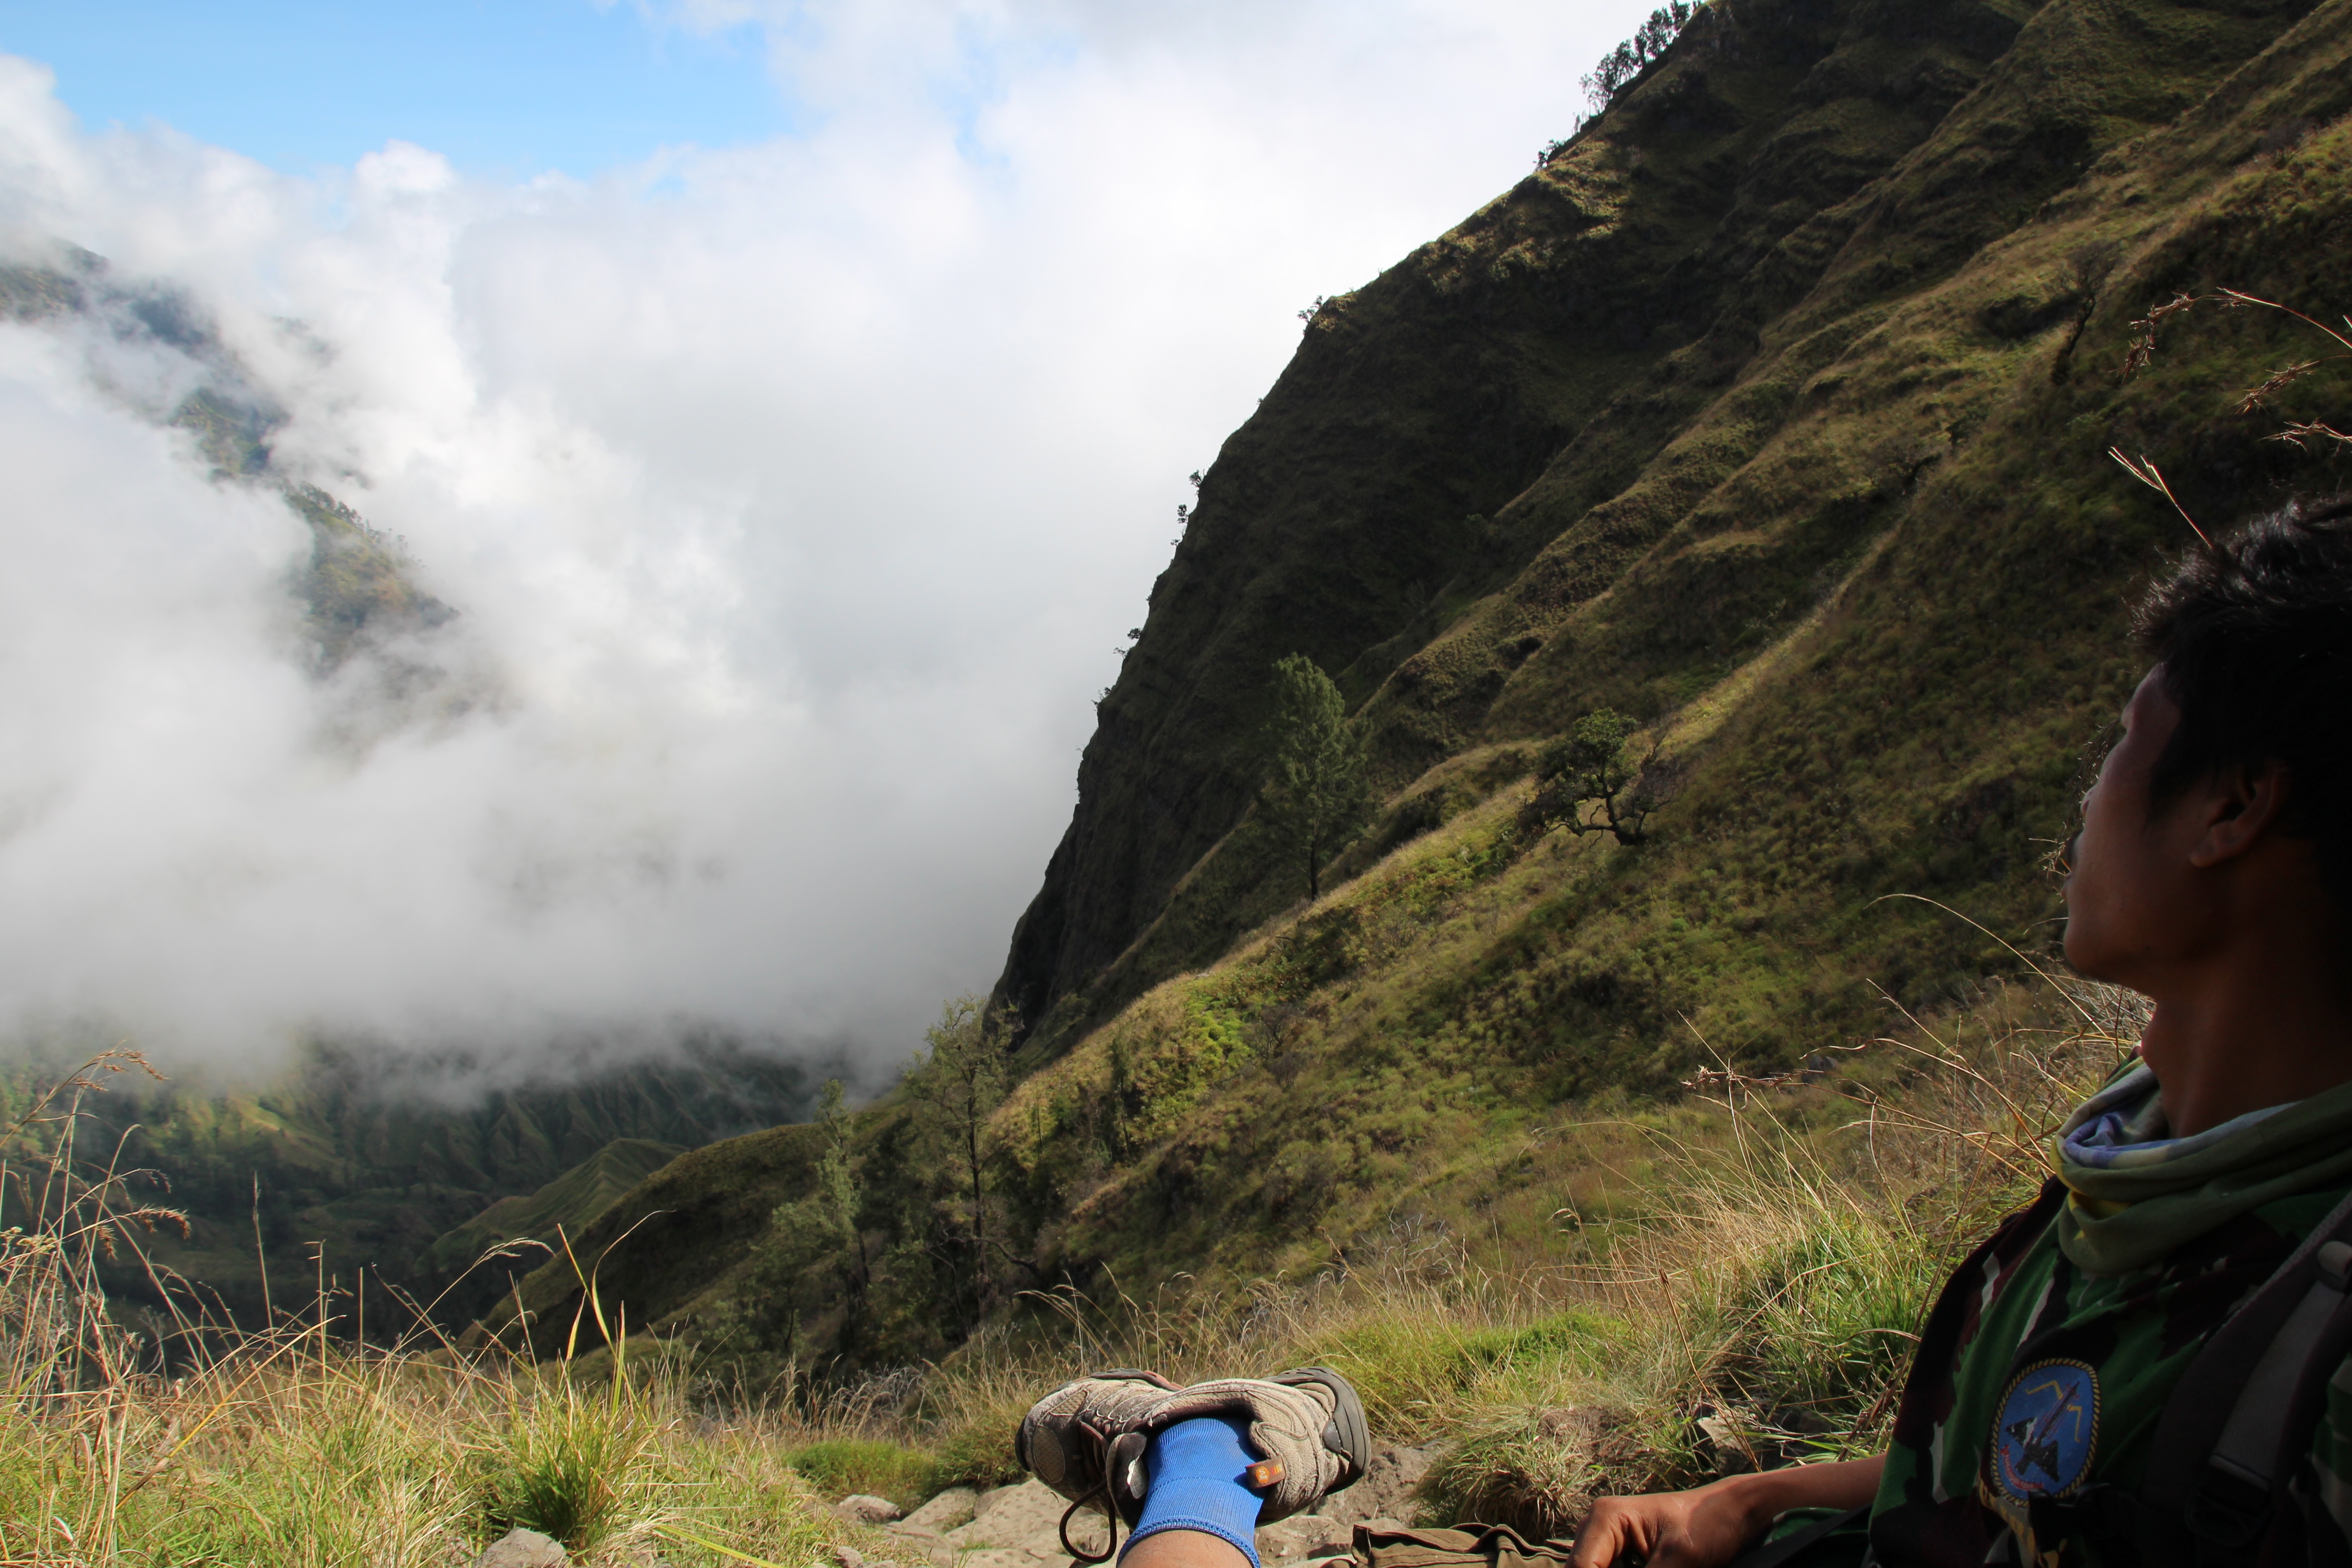
wilderness, walking, mountain, hiking, adventure, valley, mountain range, cliff, terrain, ridge, geology, sports, backpacking, landform, outdoor recreation, mountainous landforms